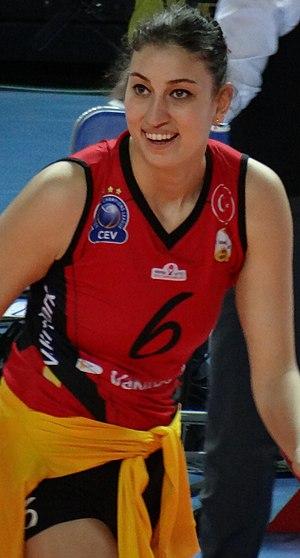
Kübra Çalışkan est une joueuse de volley-ball turque. Elle mesure 1,97 m et joue au poste de centrale. Elle totalise 56 sélections en équipe de Turquie.